Conoco

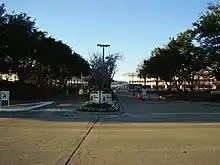
Conoco Inc. headquarters in the Energy Corridor area of Houston, current ConocoPhillips headquarters

In 1981, Dome Petroleum made a tender offer for 20% of Conoco. More than 50% of Conoco shares were tendered, evidence that shareholders were unhappy, and several companies made their own tender offers to take over Conoco. Cash rich and wanting to diversify, Seagram Company Ltd. engineered a takeover of Conoco. Although Seagram acquired a 32.2% stake in Conoco, DuPont was brought in as a "white knight" by the oil company and entered the bidding war. Mobil Corporation, the nation's second-largest oil company at the time, also joined the bid, and borrowed $5 billion to bid for Cocono. In the end, Seagram and Mobil lost out in the Conoco bidding war. In exchange for its stake in Conoco Inc, Seagram became a 24.3% owner (almost one-quarter of stock / interest) of the DuPont company. By 1995, Seagram was DuPont's largest single shareholder with four seats on the board of directors.